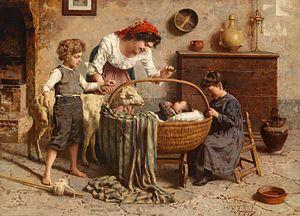
Eugenio Zampighi, né en 1859 à Modène, et mort en 1944 à Maranello, est un artiste peintre et photographe italien, principalement de sujets de genre.